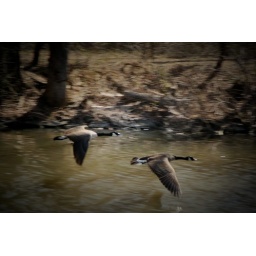
two canadian geese flying right above the water